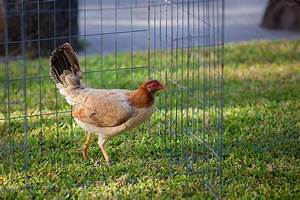
Label: chicken